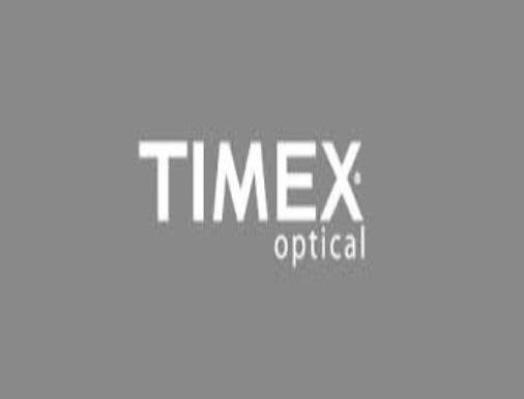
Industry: Clothes